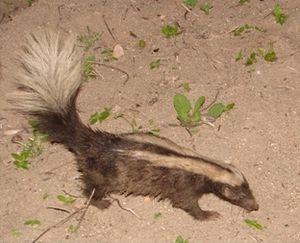
Conepatus semistriatus est une espèce de mouffettes.